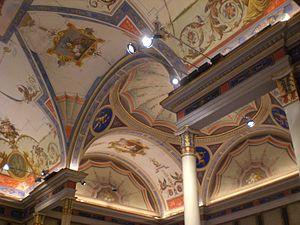
Jesi est une ville italienne de la province d'Ancône dans la région des Marches. Jesi est actuellement la troisième ville la plus peuplée de la province, après Ancône et Senigallia.